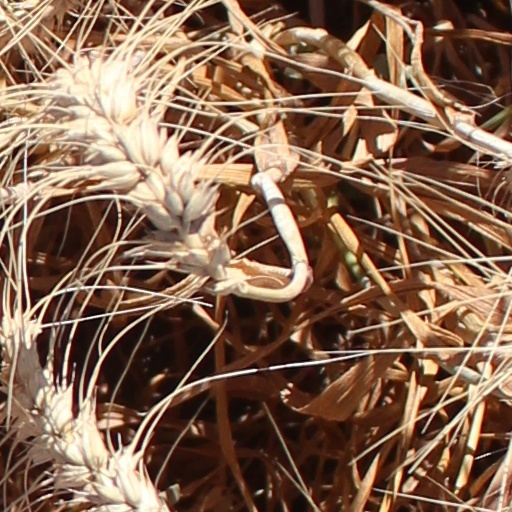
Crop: wheat